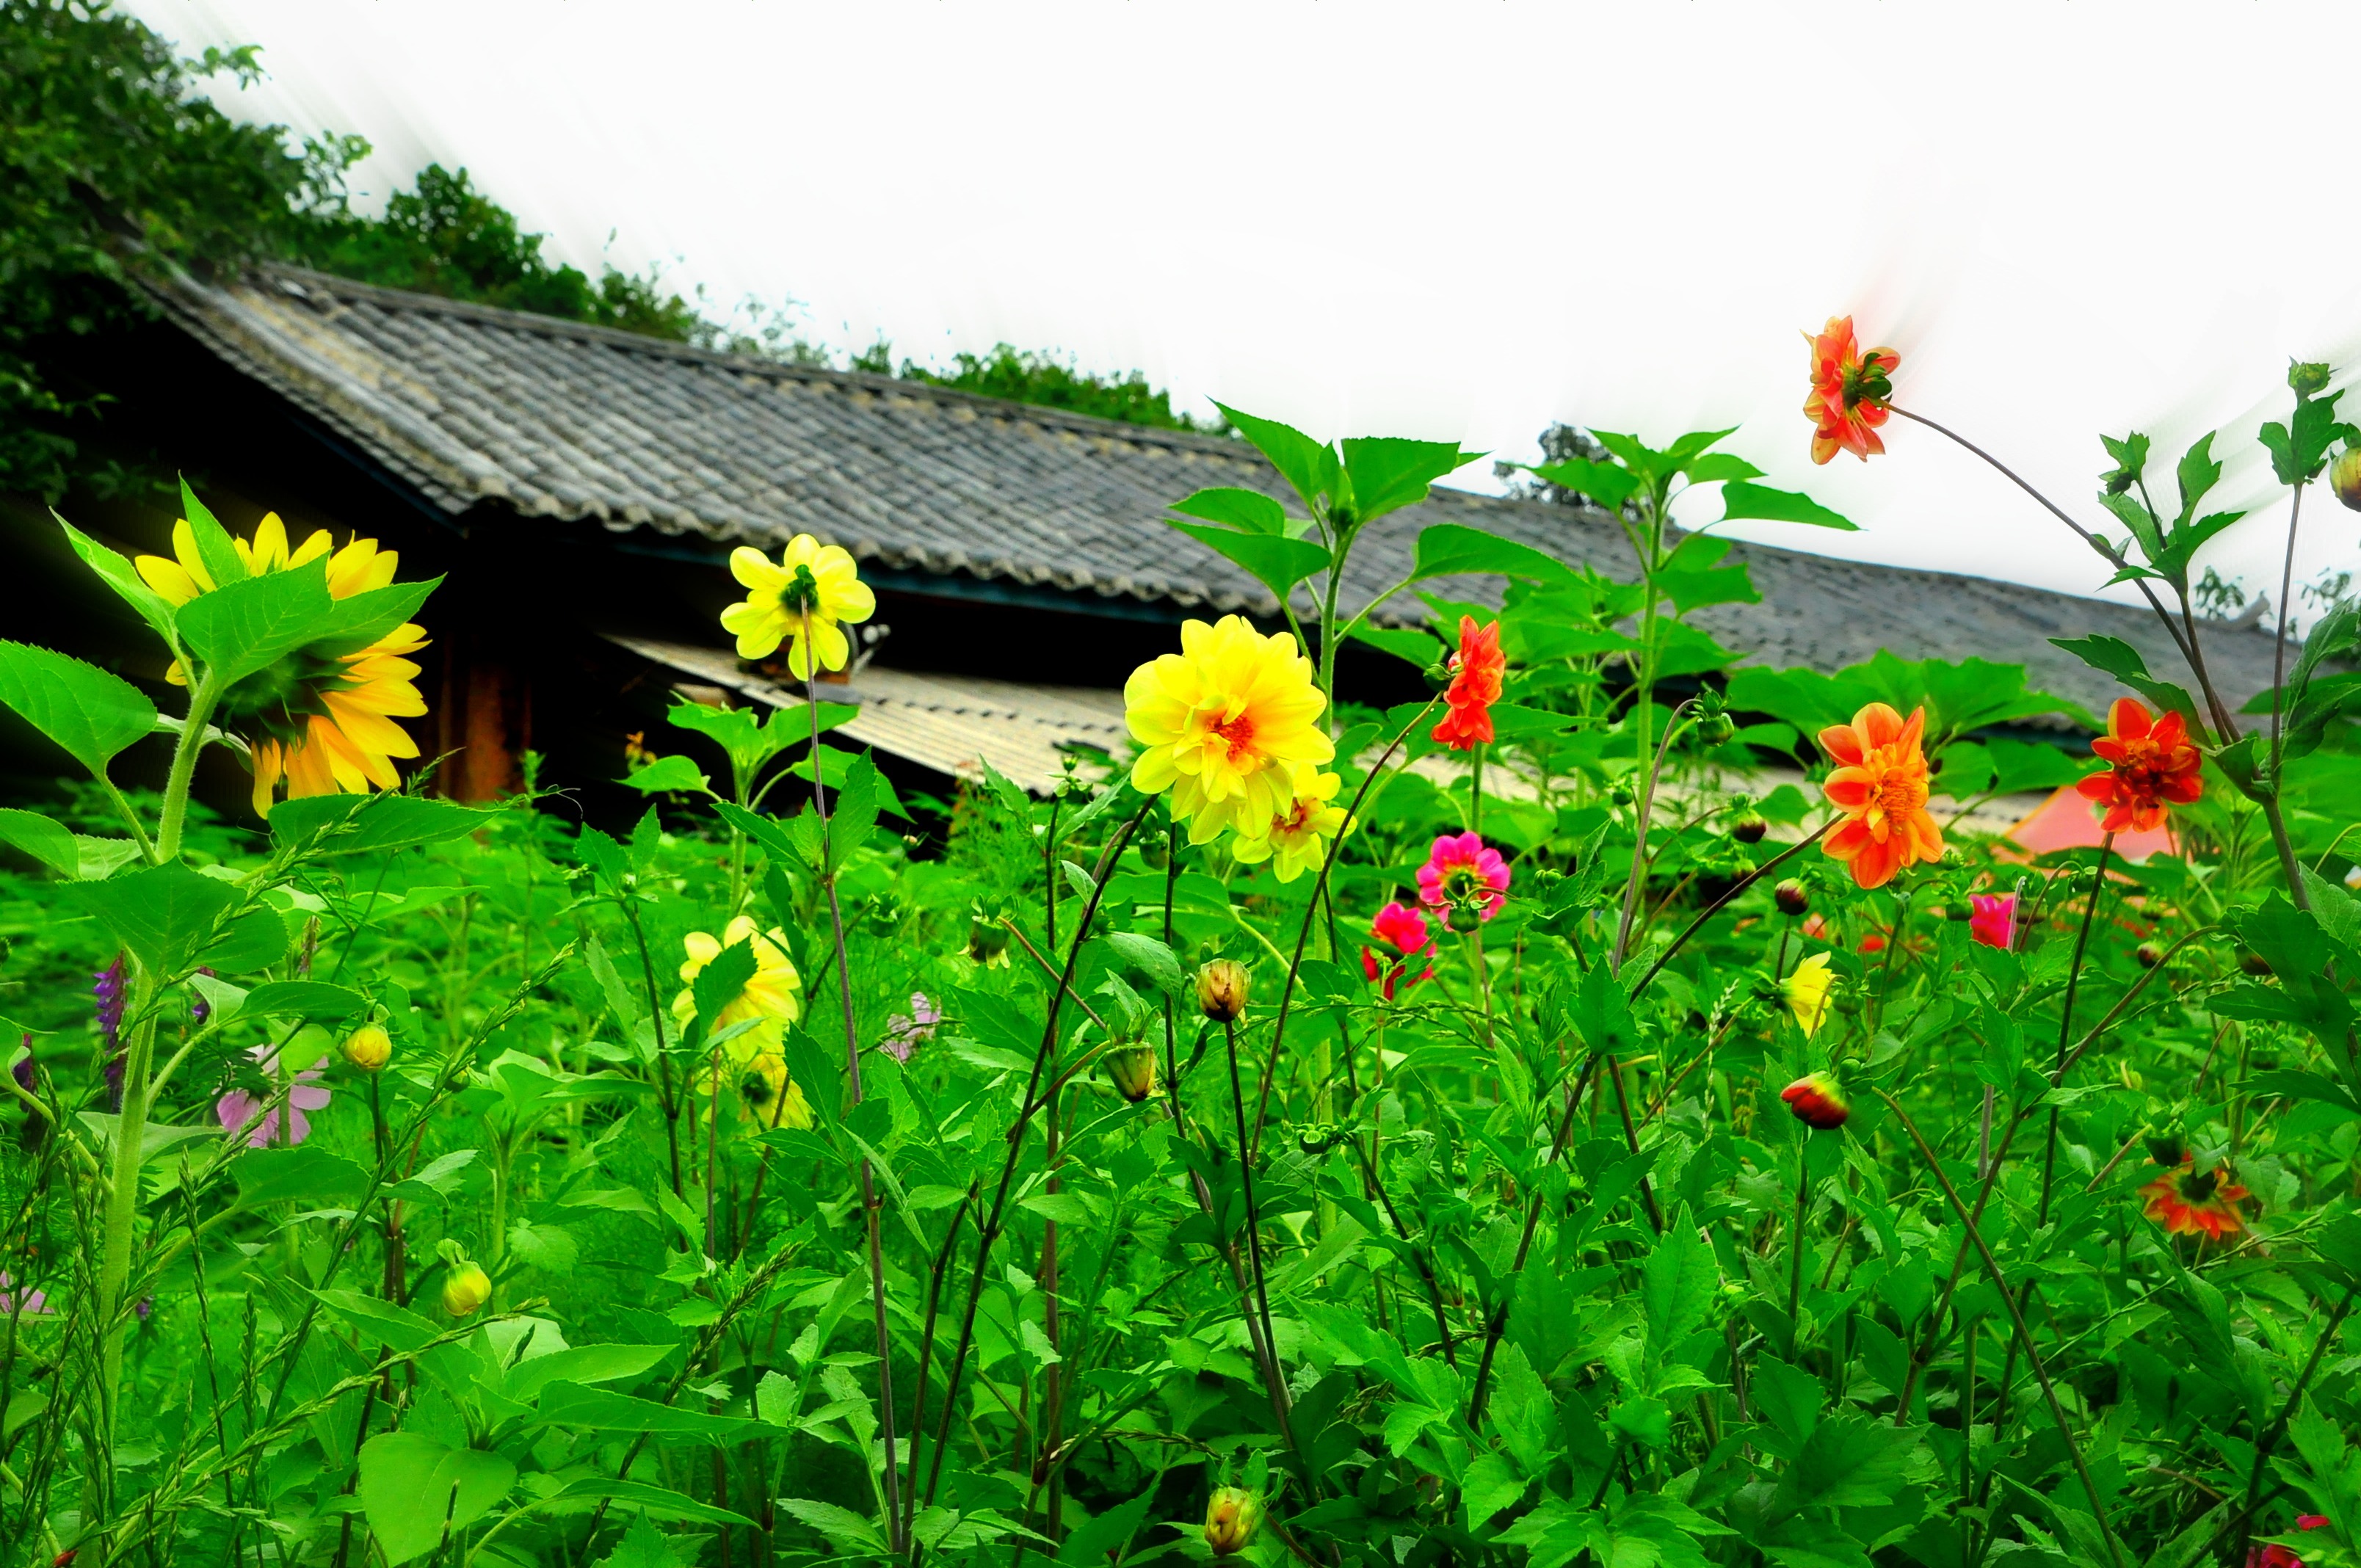
grass, plant, field, lawn, meadow, prairie, flower, village, flora, sunflower, wildflower, flowers, grassland, habitat, ecosystem, flowering plant, daisy family, annual plant, land plant